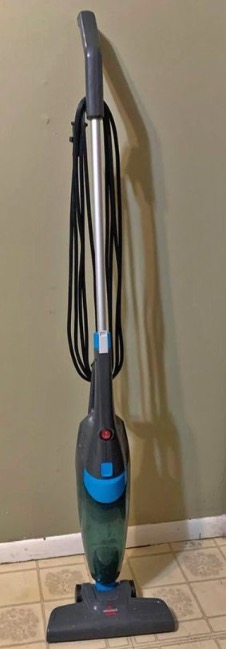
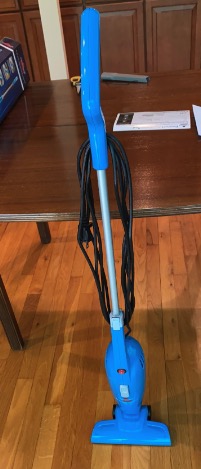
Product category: items_vacuum
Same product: no